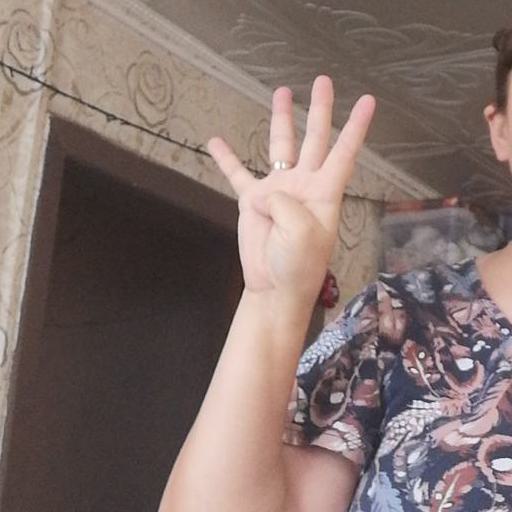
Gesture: four